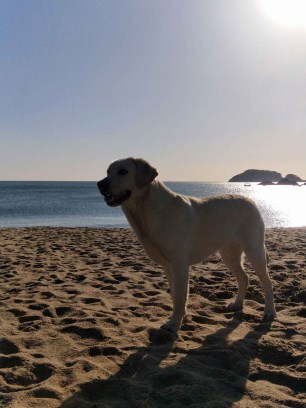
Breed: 3580-n000122-Labrador_retriever